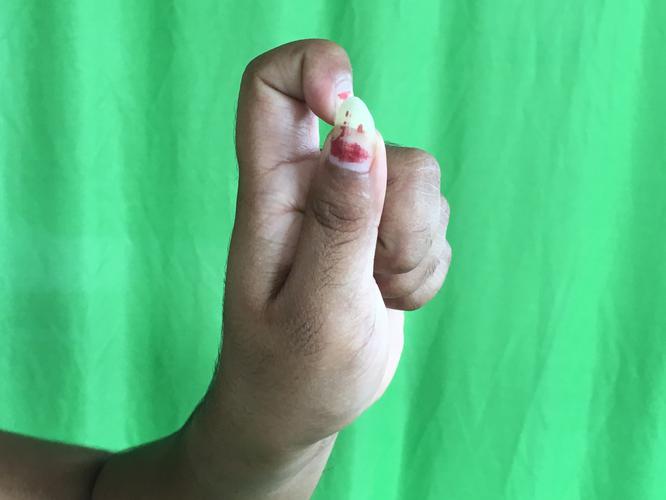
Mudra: Kapith
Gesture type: single_hand